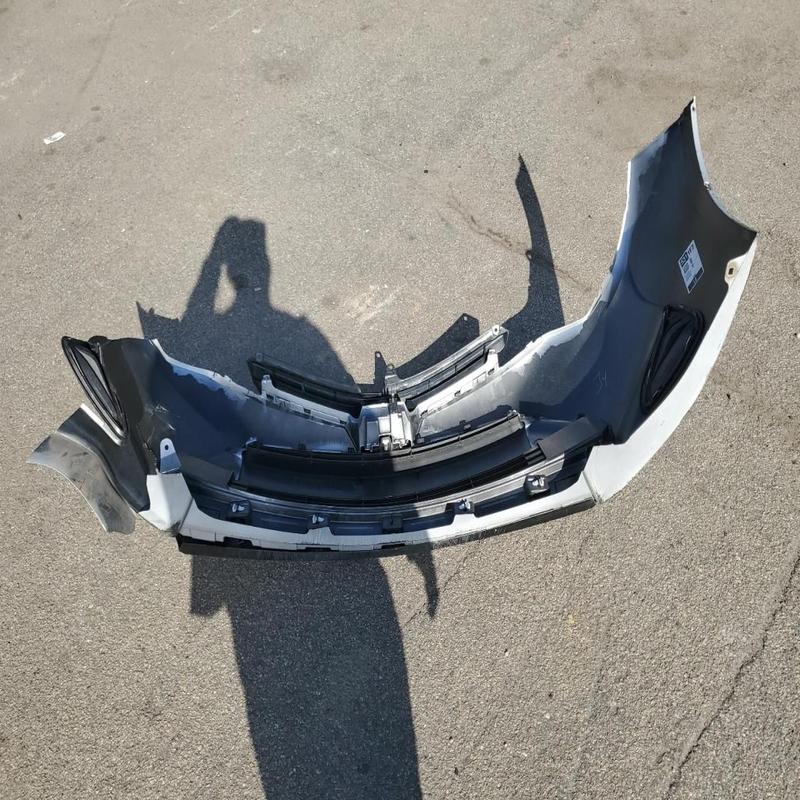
Aucun dommage détecté.
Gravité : aucun